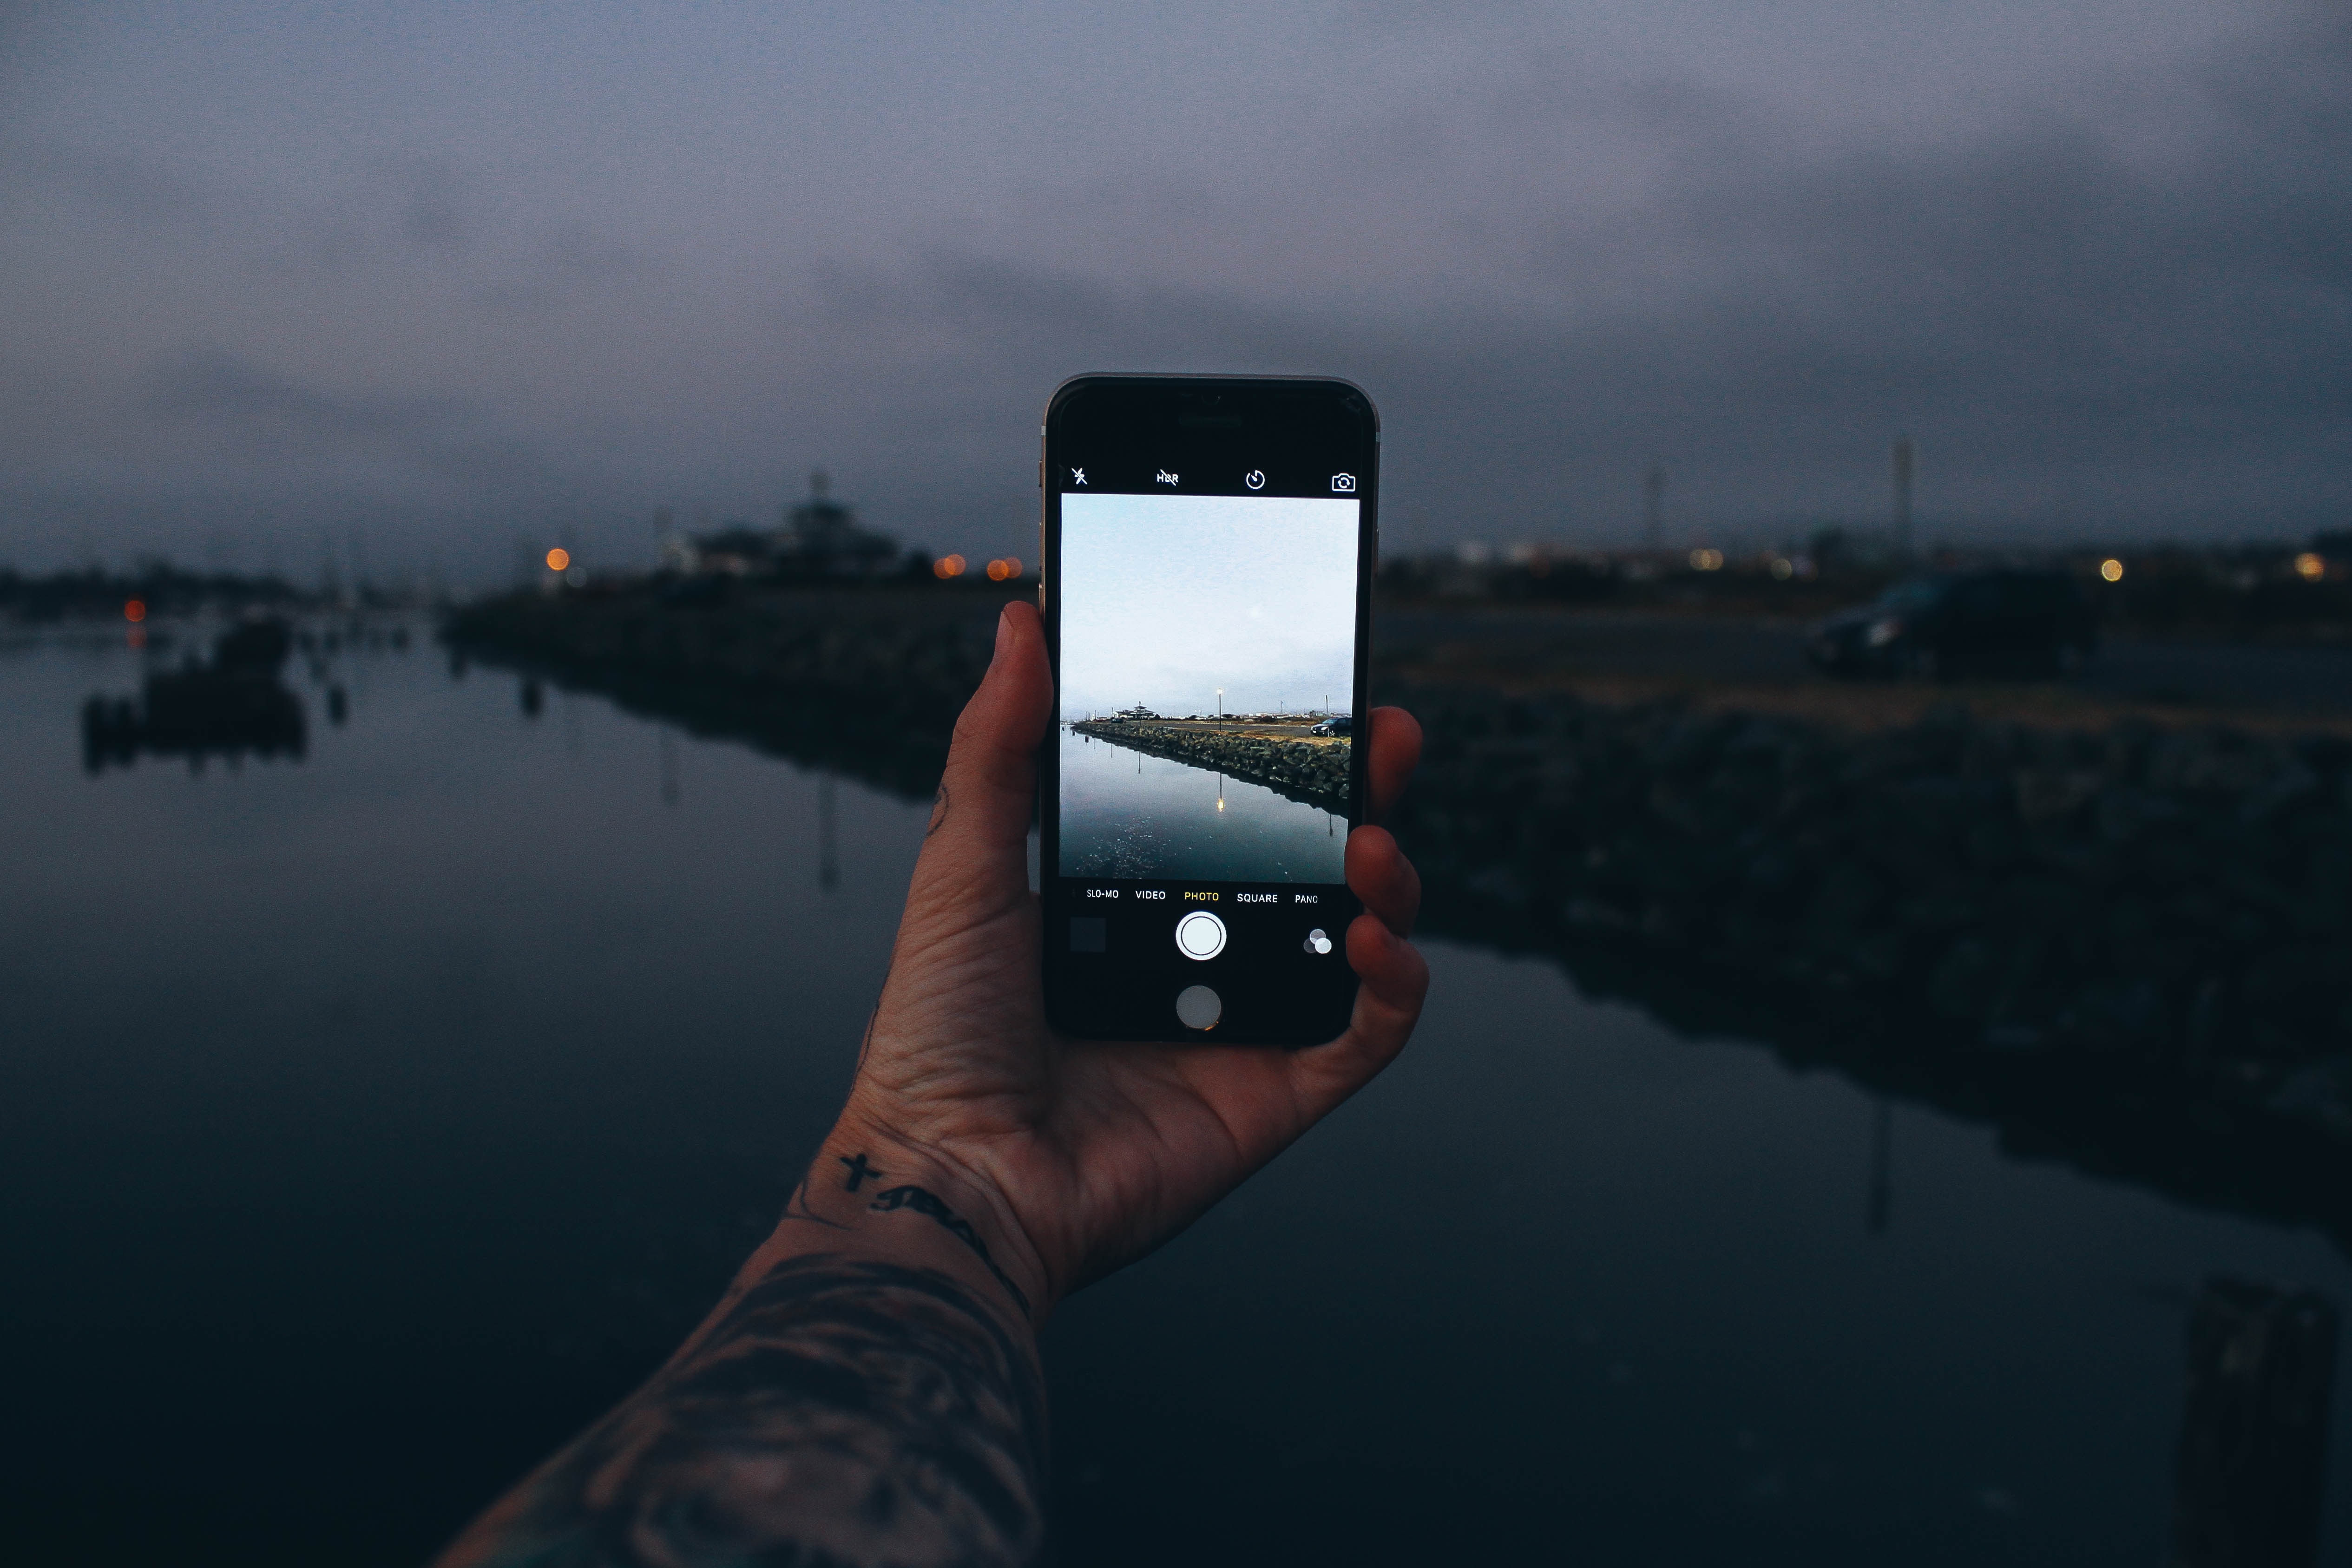
sea, horizon, light, dusk, reflection, flight, weather, darkness, screenshot, atmosphere of earth